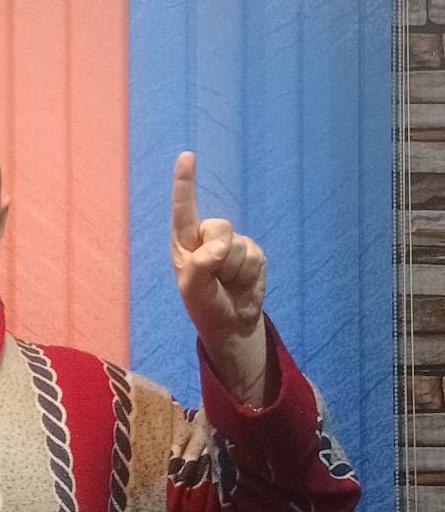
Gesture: one